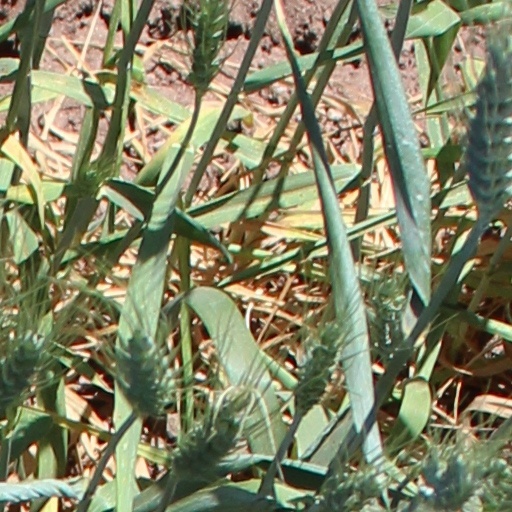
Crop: wheat